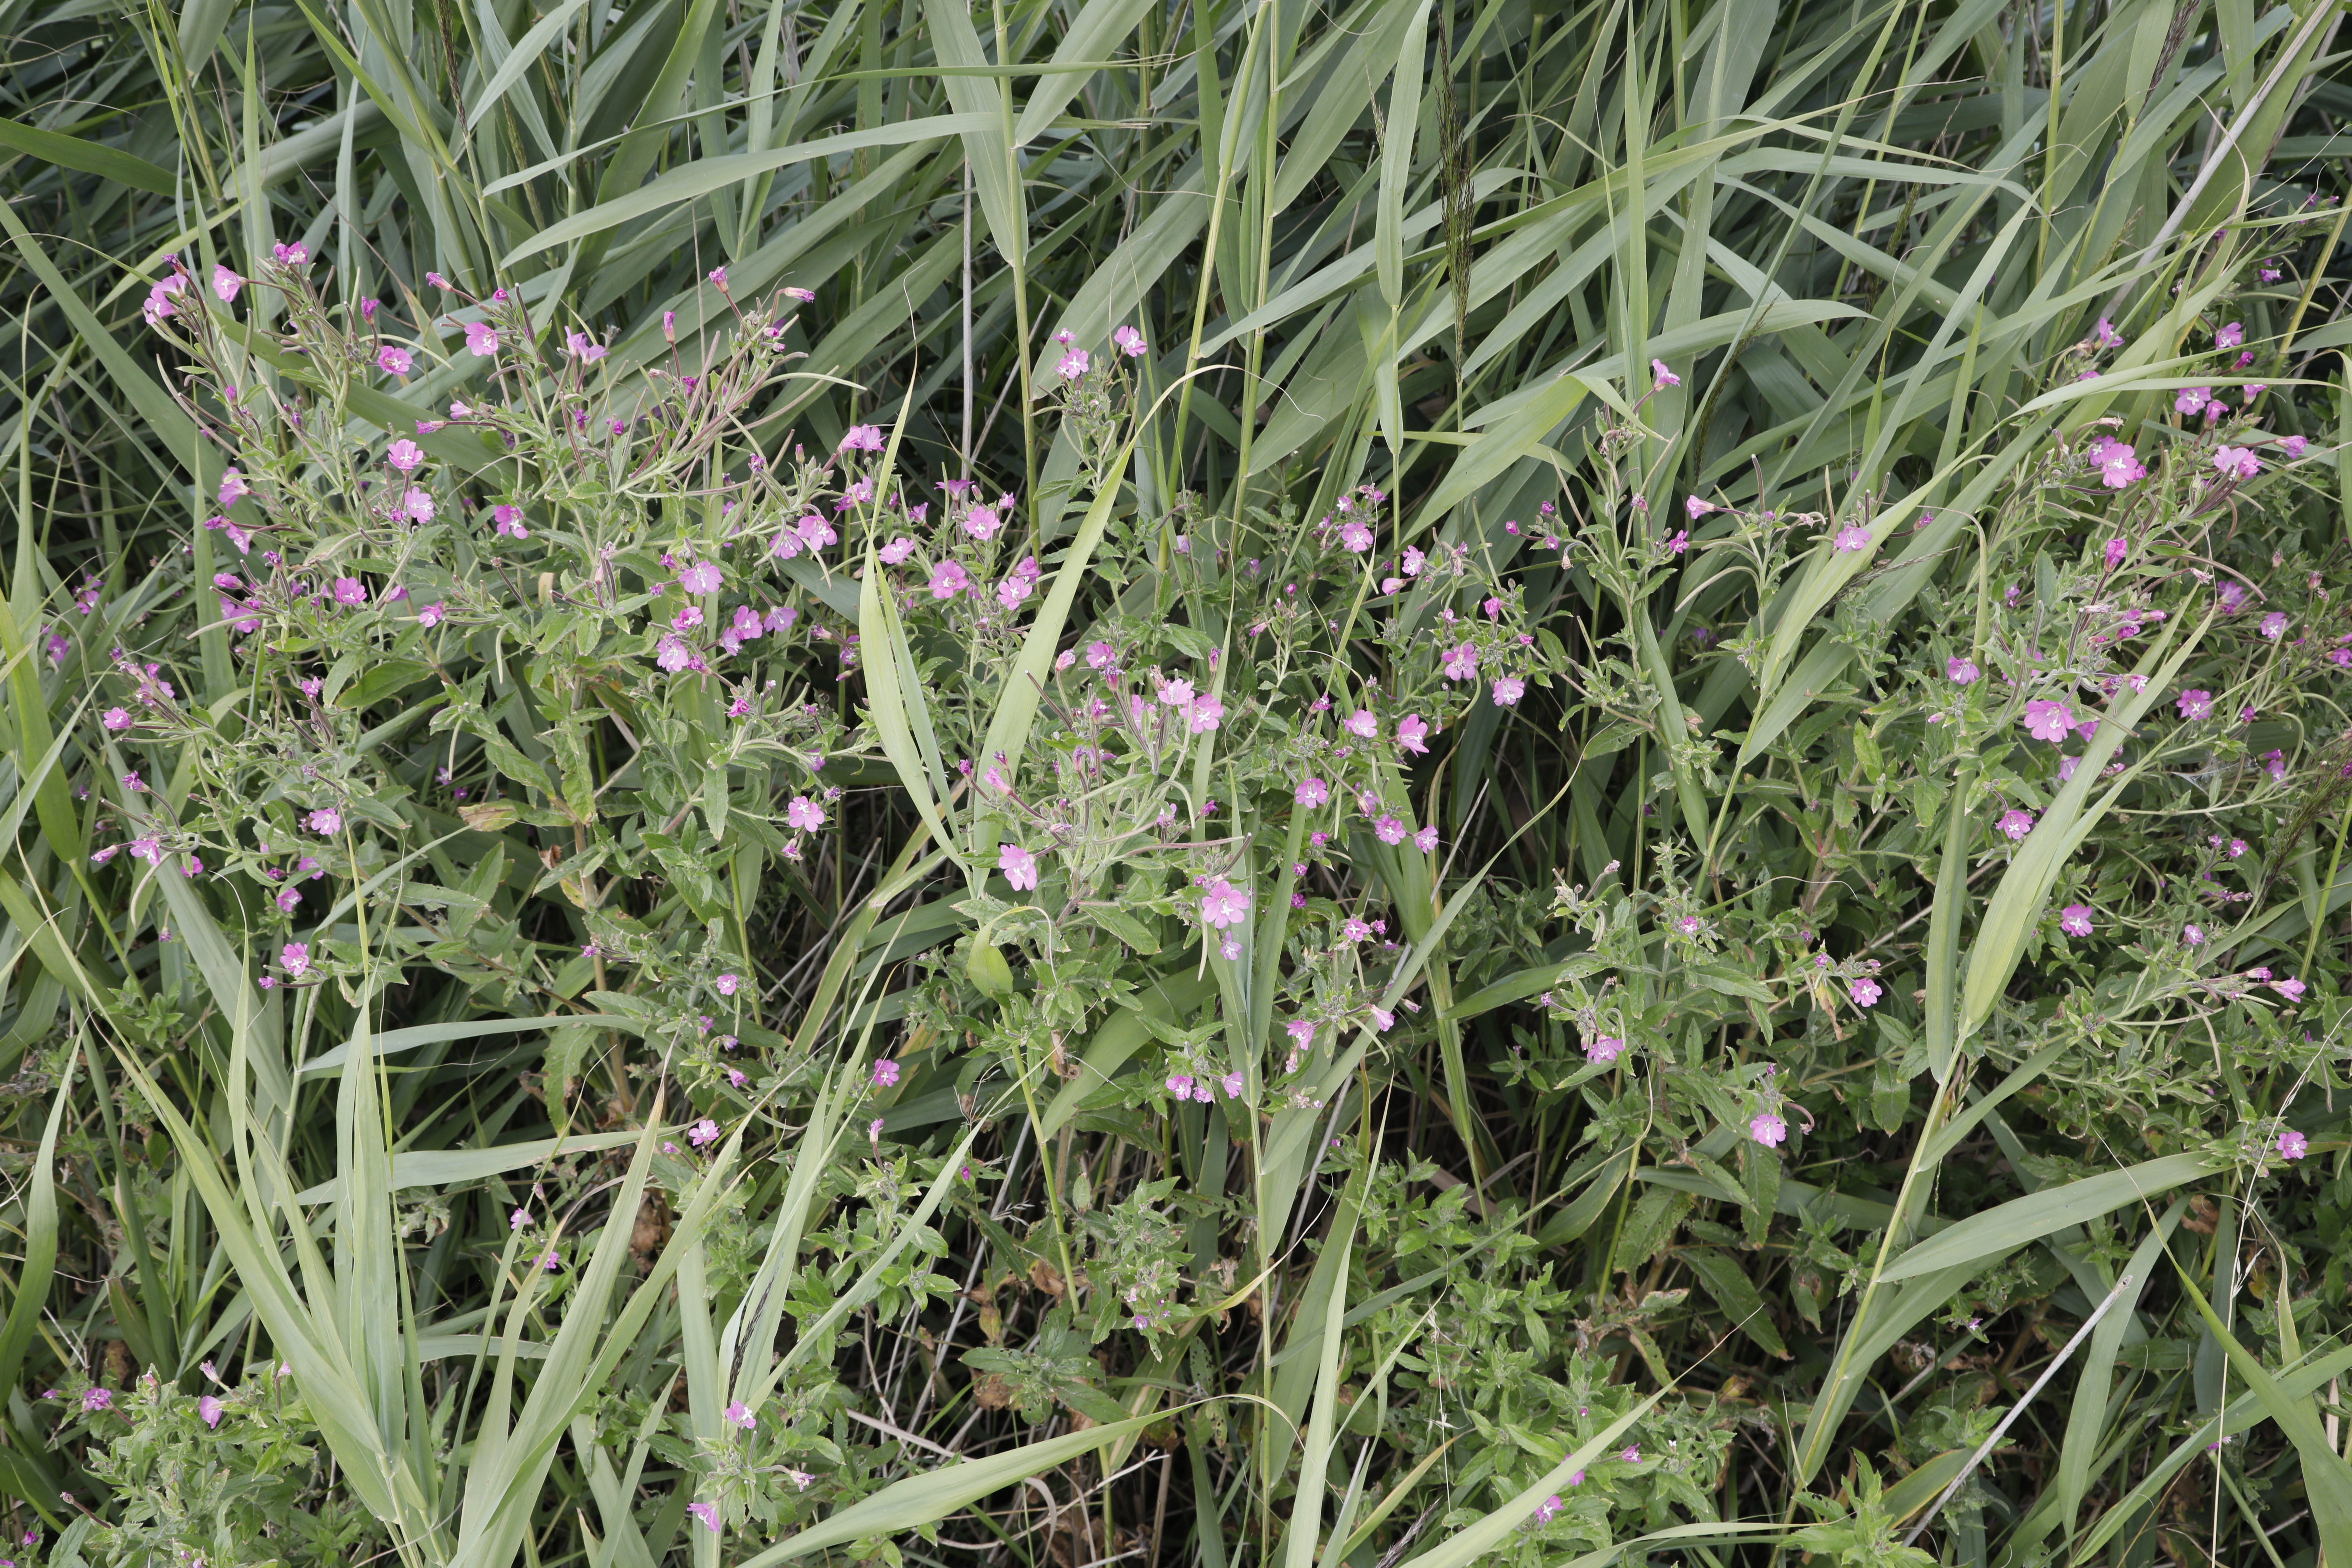
Plant species: Epilobium hirsutum